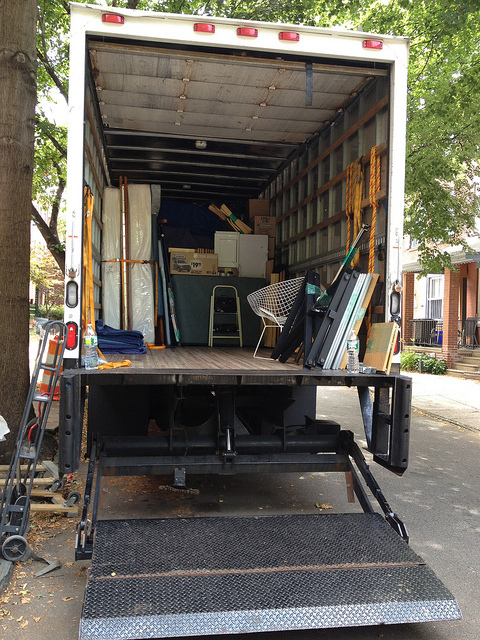
A moving truck with a ramp for loading household items.

A moving truck filled with furniture parked on the side of a road.

An open end of a truck with a bunch of stuff in it

A moving truck with the lift gate lowered